Nadine Hildebrand

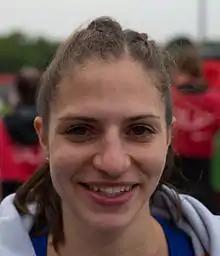
Hildebrand in 2014

Nadine Hildebrand (born 20 September 1987) is a German track and field athlete who specialises in the 100 metres hurdles.